1969 Amateur World Series

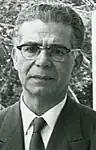
Joaquín Balaguer used the tournament for propaganda purposes

Cuba returned after being absent for the 1965 tournament in Colombia, which it was unable to attend due to visa issues brought on by the Cold War. Dominican authorities were active to ensure that political protests did not derail the event, detaining several protesters. Nevertheless, historians suggest that Dominican President Joaquín Balaguer used the event as propaganda, as a means of legitimizing his rule and positioning the Dominican Republic as an international actor friendly to both the capitalist U.S. and communist Cuba.